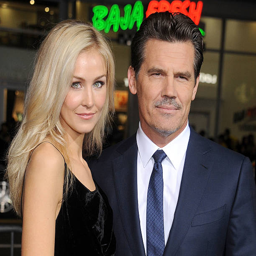
actor and person arrive at the premiere .